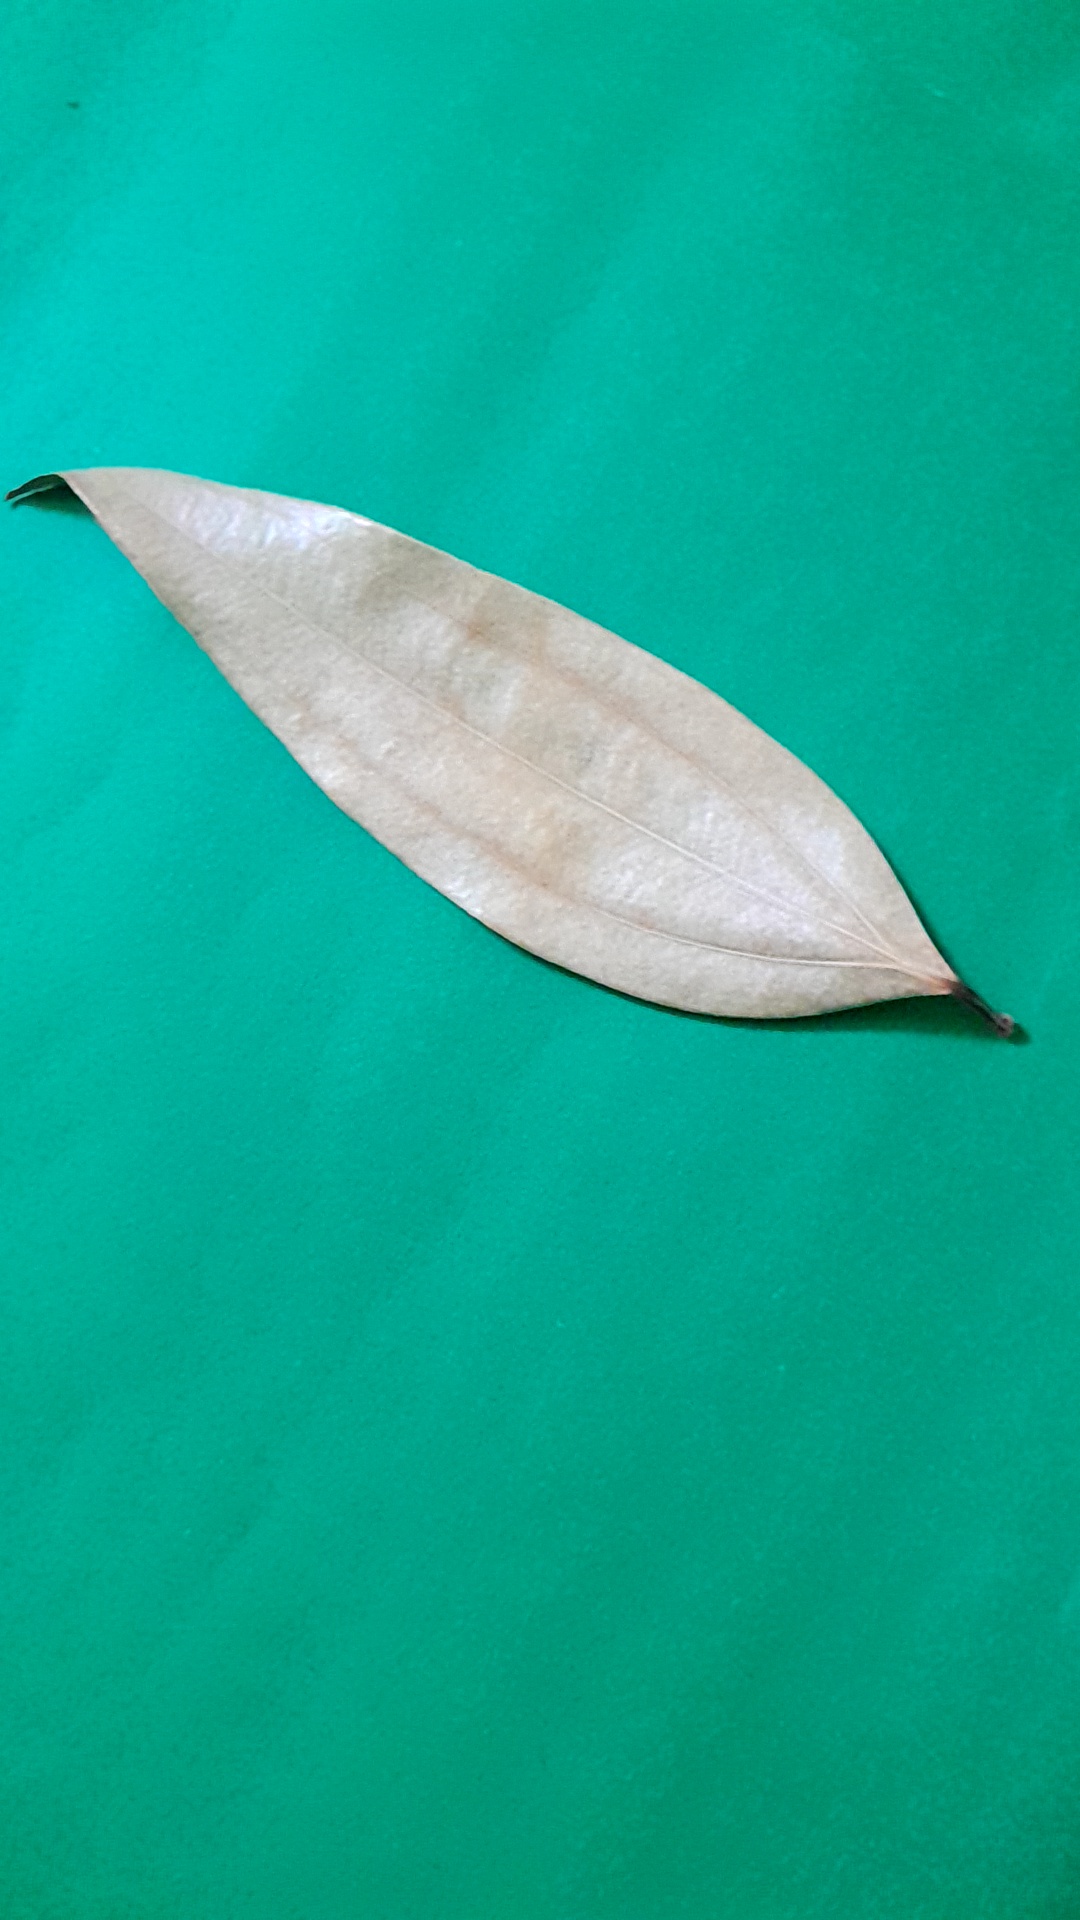
Label: Dry Leaf